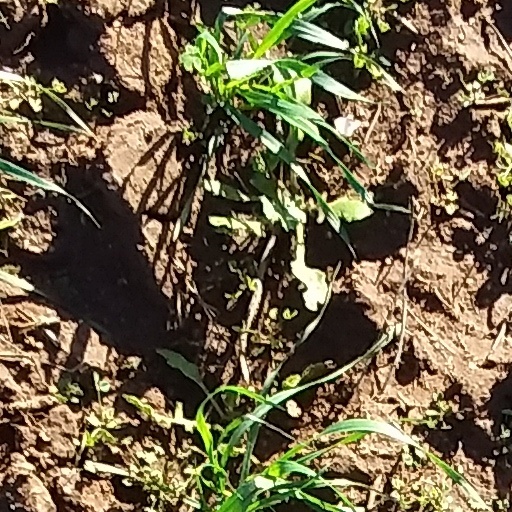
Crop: wheat